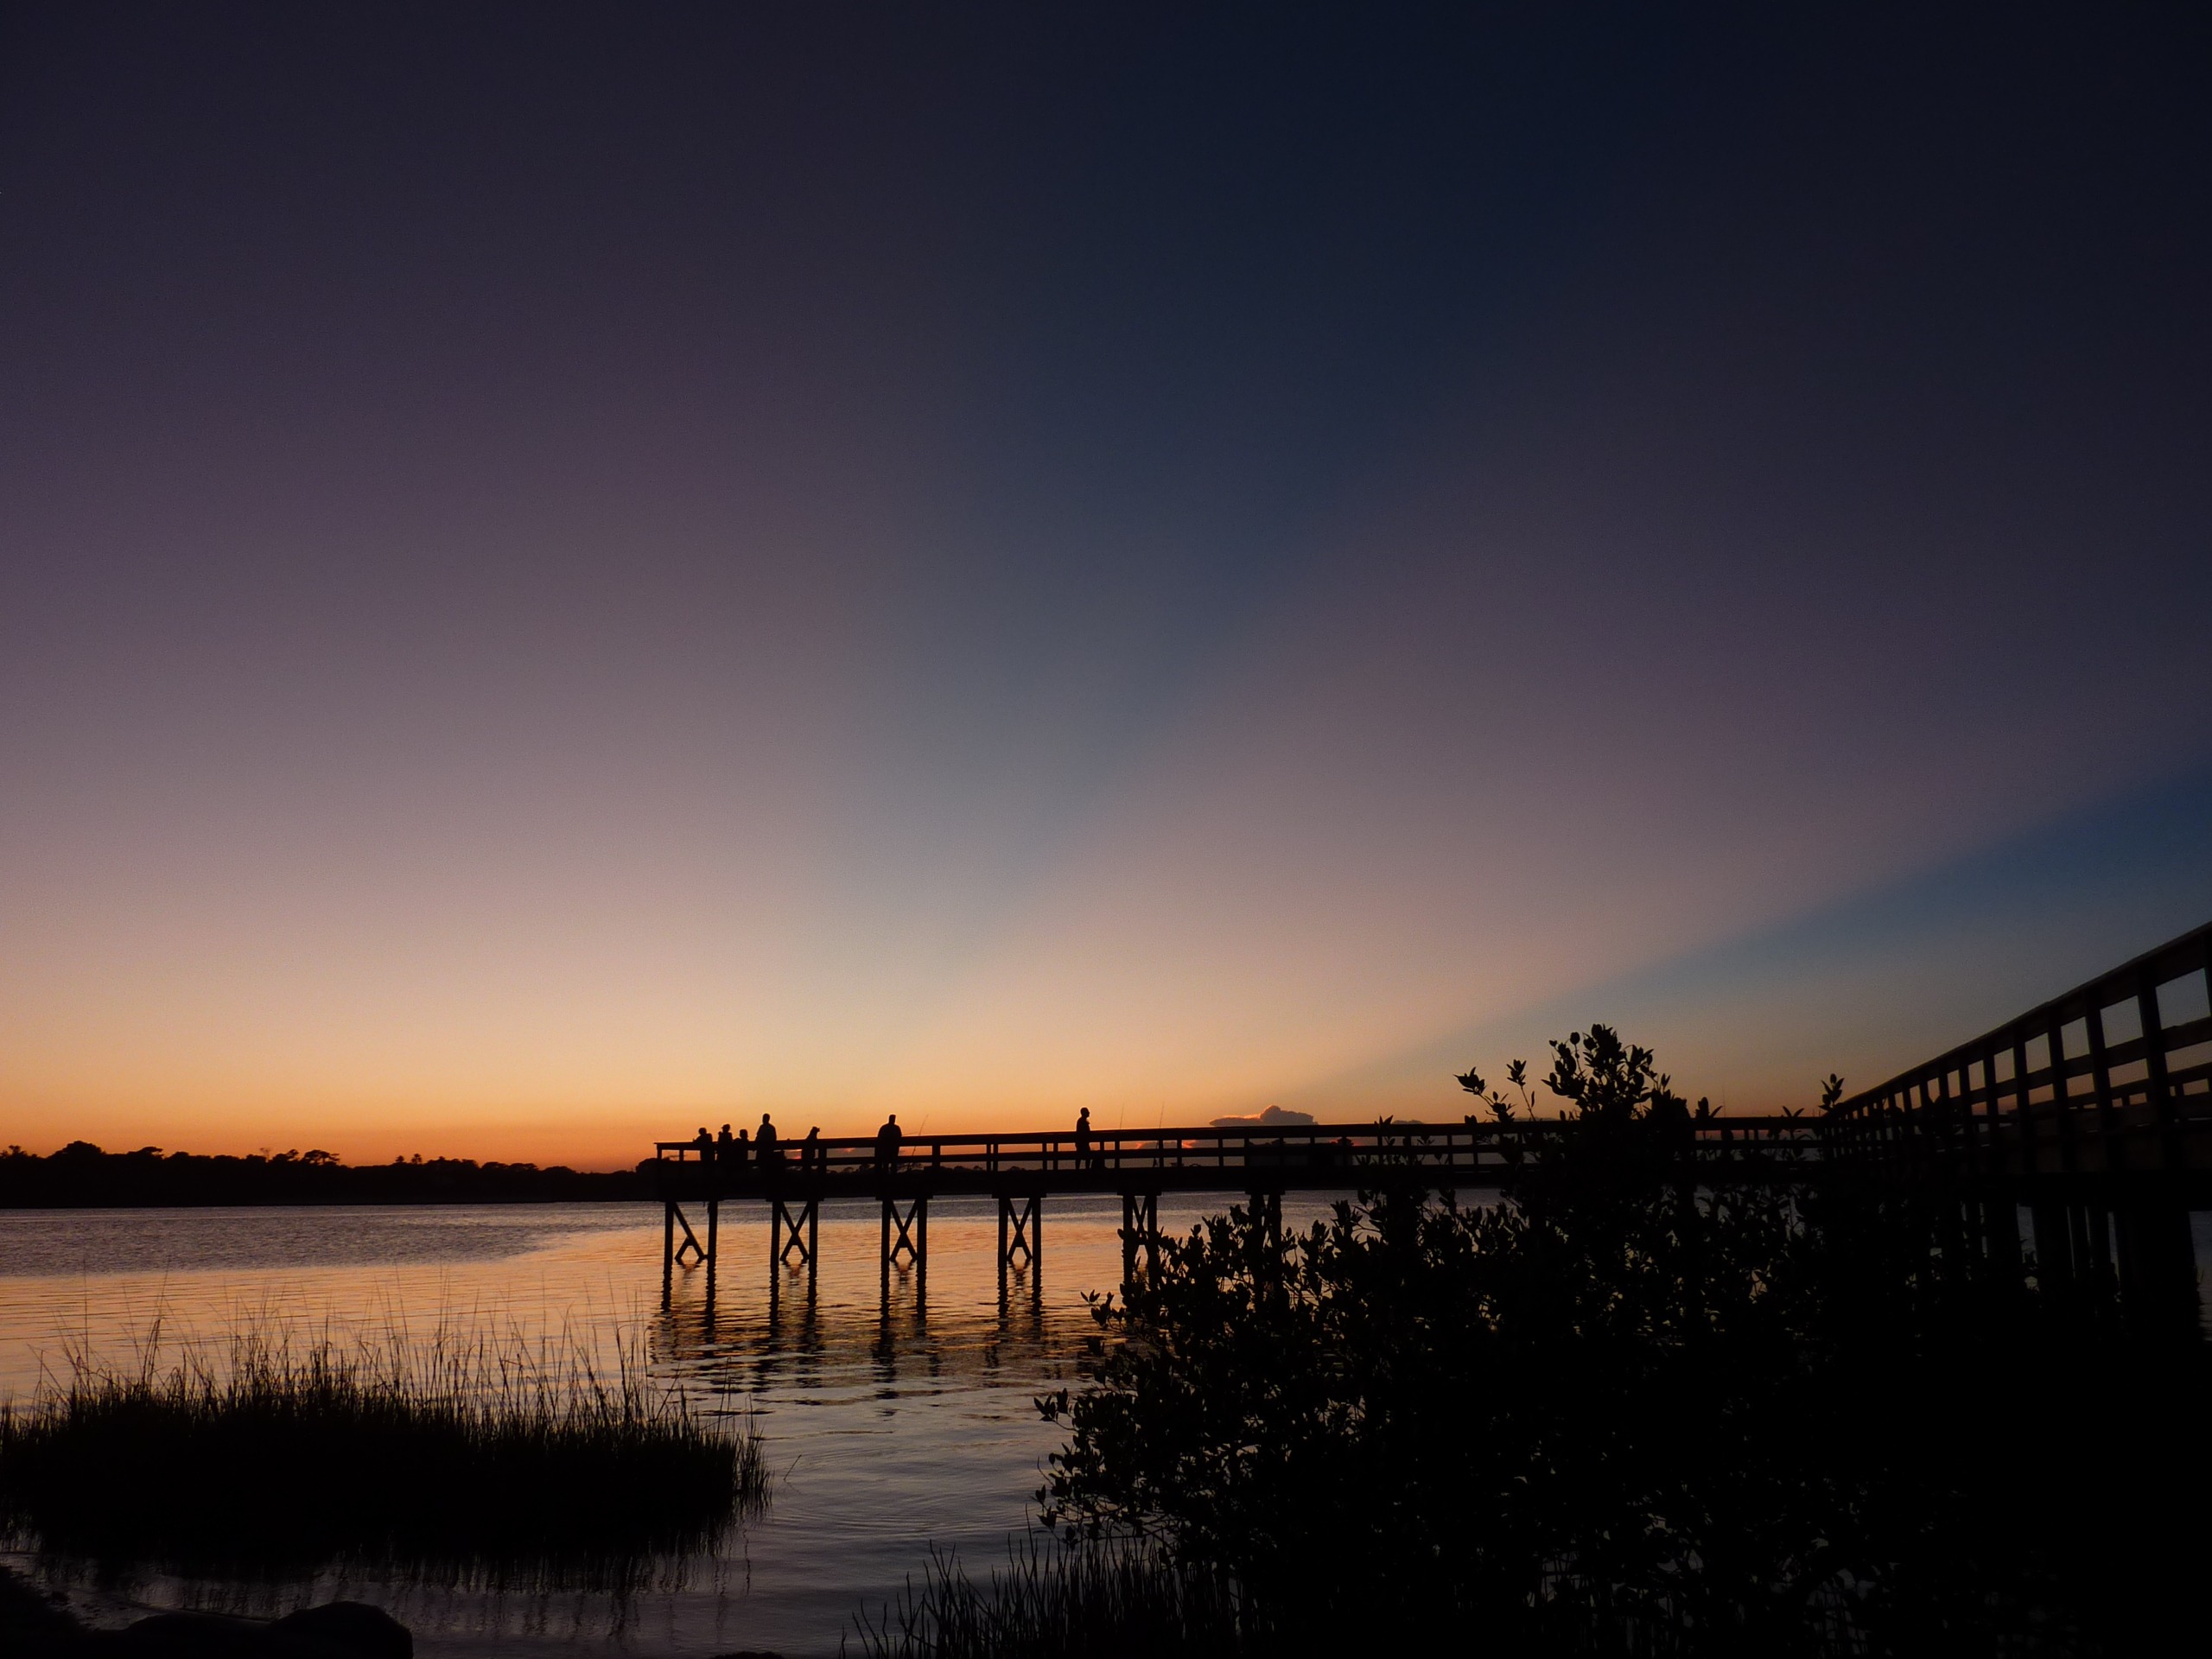
sea, water, horizon, cloud, sky, sunrise, sunset, bridge, night, morning, dawn, dusk, web, evening, reflection, bank, mood, afterglow, daytona beach